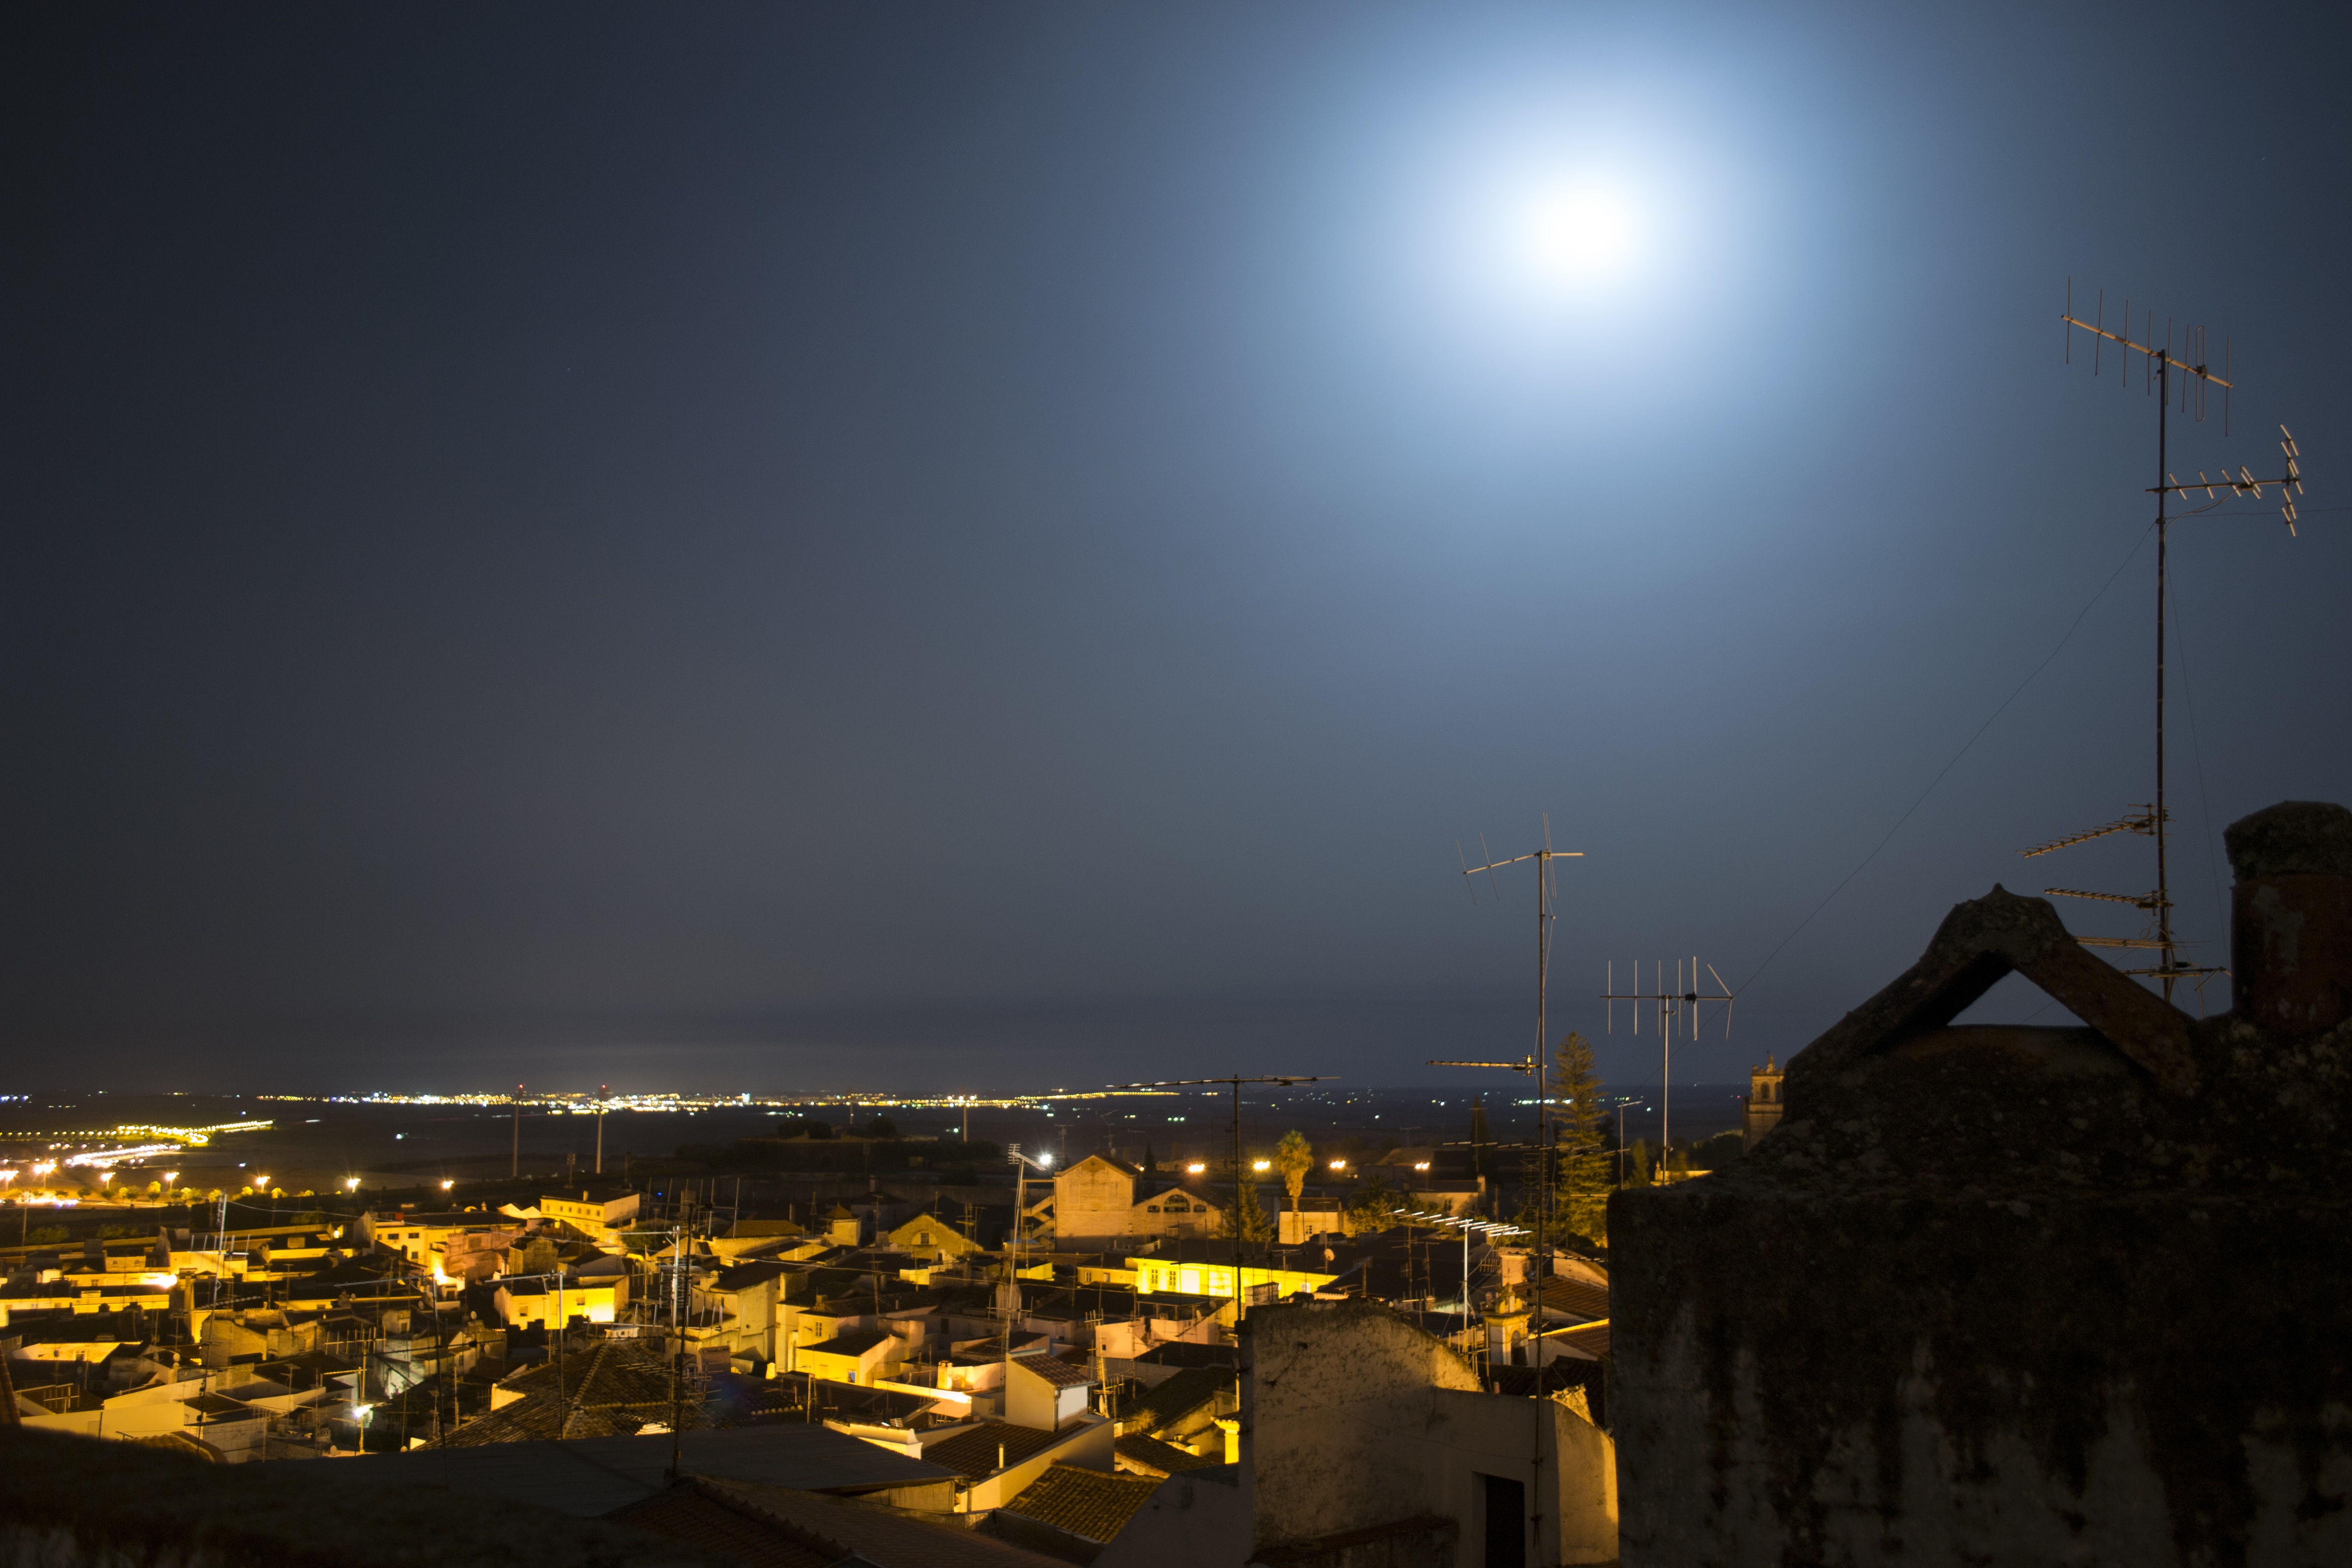
horizon, light, architecture, sky, sun, night, sunlight, dawn, city, urban, cityscape, dusk, evening, darkness, street light, colorful, lighting, moon, lights, buildings, portugal, city at night, alentejo, astronomical object, night vision, atmosphere of earth